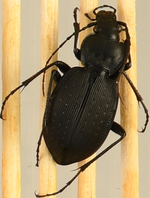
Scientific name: Carabus goryi
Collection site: Great Smoky Mountains National Park NEON (GRSM), plot GRSM_012